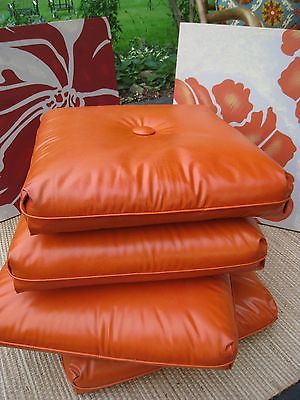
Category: chair